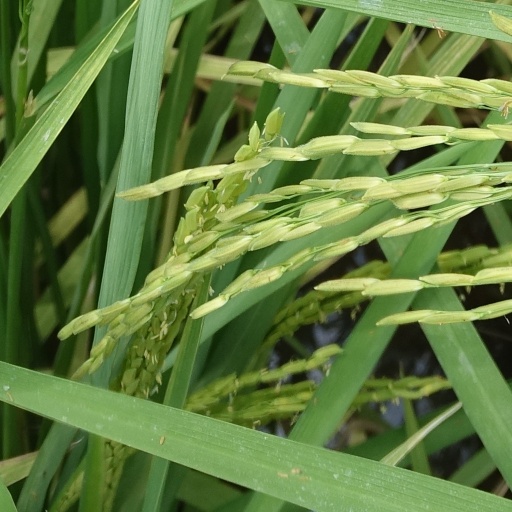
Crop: rice